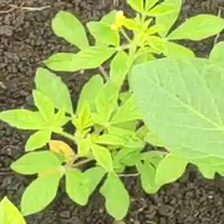
Weed species: Sicklepod_(Senna obtusifolia)